Gene Hildebrand

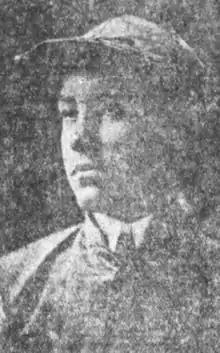

Eugene Hildebrand (August 16, 1887 - November 26, 1921) was an American National Champion jockey in Thoroughbred racing who won the 1904 Preakness Stakes and the 1905 Belmont Stakes, races that would become part of the U.S. Triple Crown series.